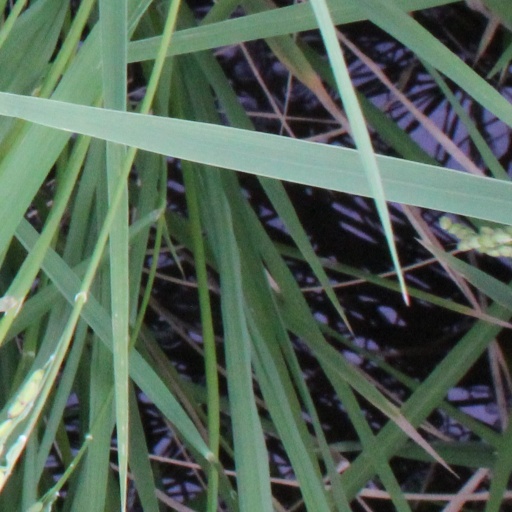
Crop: rice